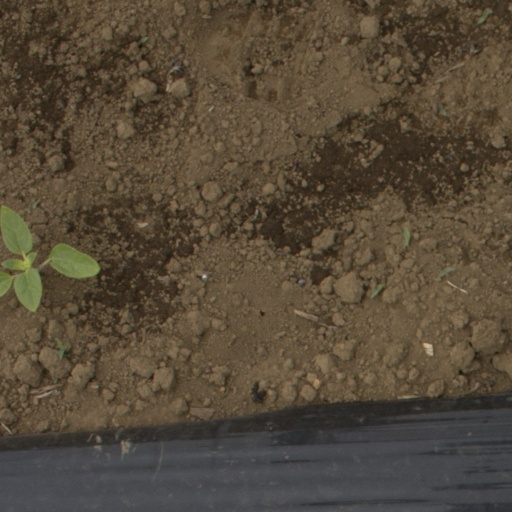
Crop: Jerusalem artichoke